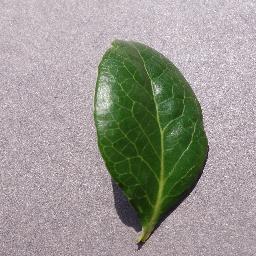
Label: Blueberry___healthy